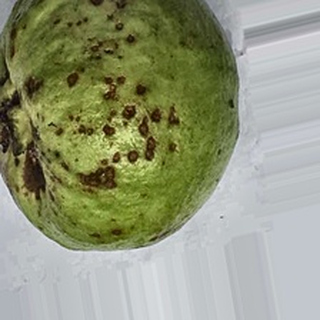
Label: guava_anthracnose